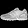
Label: Sneaker